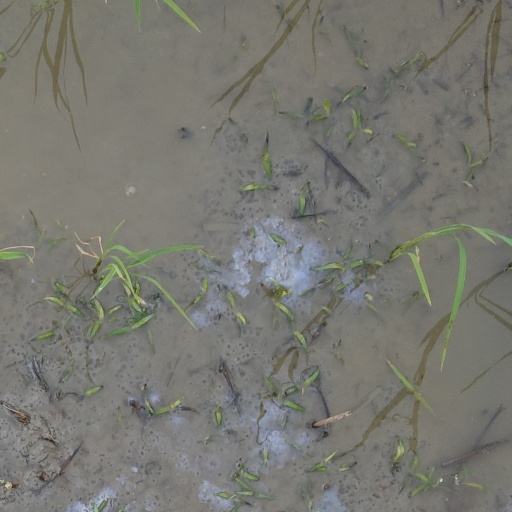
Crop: rice